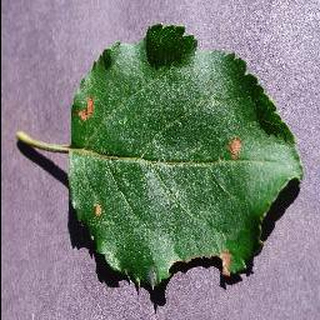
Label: apple_black_rot